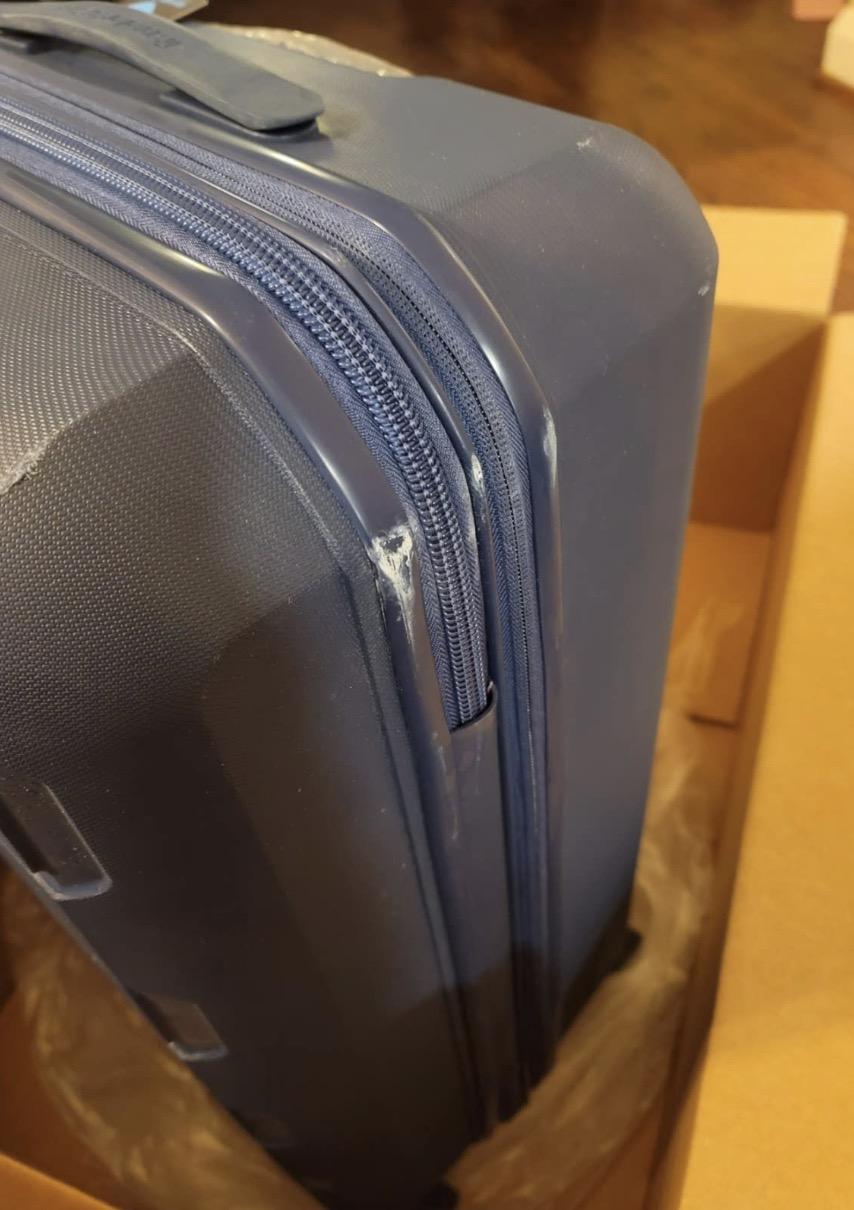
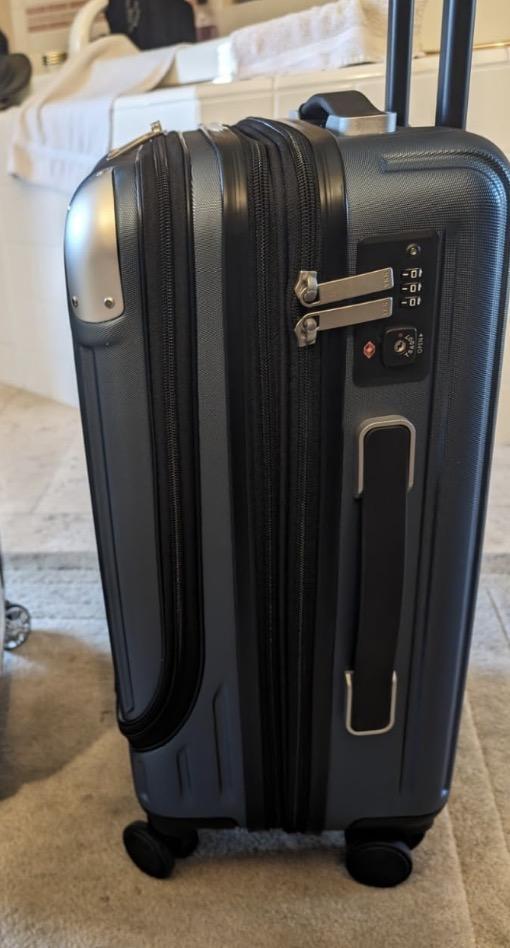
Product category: items_tea
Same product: no